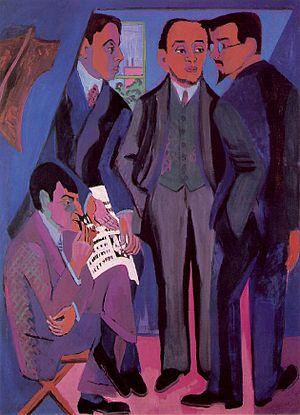
Karl Schmidt-Rottluff, né le 1ᵉʳ décembre 1884, à Rottluff et mort le 10 août 1976 à Berlin, est un peintre, graphiste, plasticien, illustrateur et graveur expressionniste allemand, membre du groupe Die Brücke.
Ernst Ludwig Kirchner, né le 6 mai 1880 à Aschaffenbourg, en Bavière et mort le 15 juin 1938 à Frauenkirch, près de Davos en Suisse, est un peintre expressionniste allemand et l'un des fondateurs de l’association Die Brücke.